Sweetbread

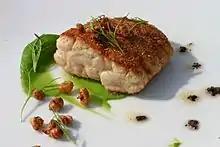
A dish of crusted sweetbreads

Sweetbread is a culinary name for the thymus or pancreas, typically from calf or lamb. Sweetbreads have a rich, slightly gamey flavor and a tender, succulent texture. They are often served as an appetizer or a main course and can be accompanied by a variety of sauces and side dishes. The etymology of the name is unclear.